MV Clansman (1964)

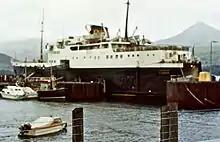
1979 at Brodick, Arran.

Following her 1972/73 rebuild at the Ailsa yard in Troon, "Clansman" took over the new Ullapool to Stornoway car ferry service, inaugurated earlier in 1973 by . The service was disrupted when "Iona" suffered an engine failure in June 1973 and "Clansman" was rushed to the Minch while work continued on board and soon broke down herself. Eventually, the service settled down, but "Clansman" was both vulnerable to serious weather and too slow and by 1974 was replaced by the new . "Clansman" spent several seasons on the Isle of Mull crossing, before moving to Arran. "Clansman" continued to deputise on the Ullapool to Stornoway service throughout the 1970s and early 1980s while "Suilven" went for overhaul.